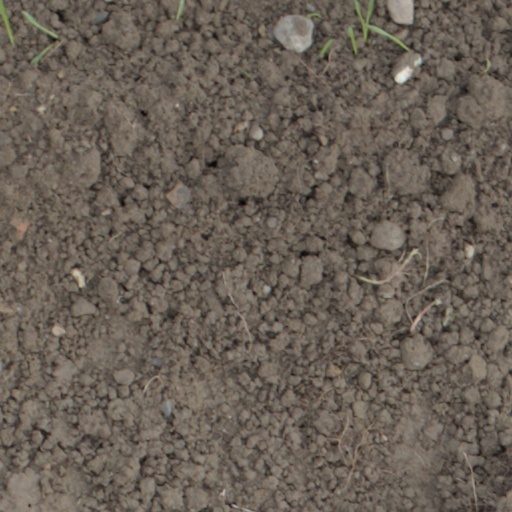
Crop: wheat